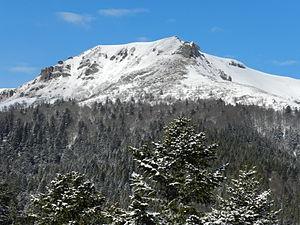
Le Bec de l'Aigle enneigé
Le bec de l'Aigle est un sommet culminant à 1 699 mètres d'altitude dans les monts du Cantal et dans la vallée de l'Alagnon.